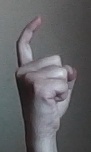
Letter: ra